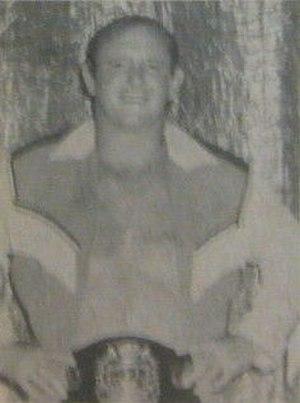
Portrait de Dory Funk en p.16 du magazine de catch Wrestling Revue d'octobre 1973.